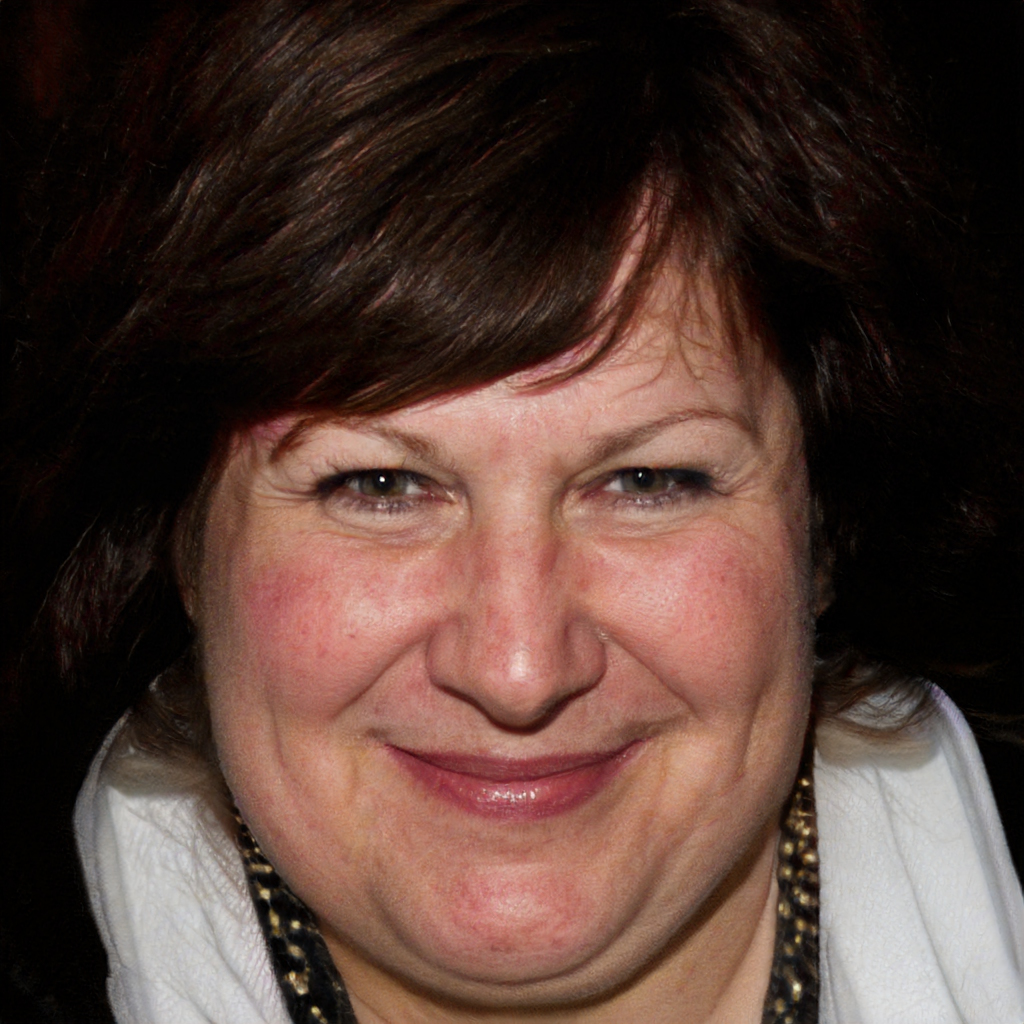
Gender: Female